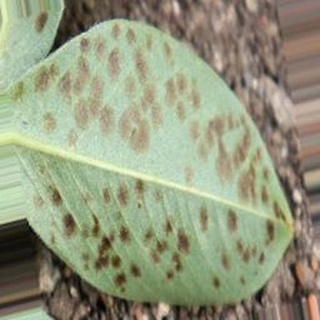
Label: groundnut_rust